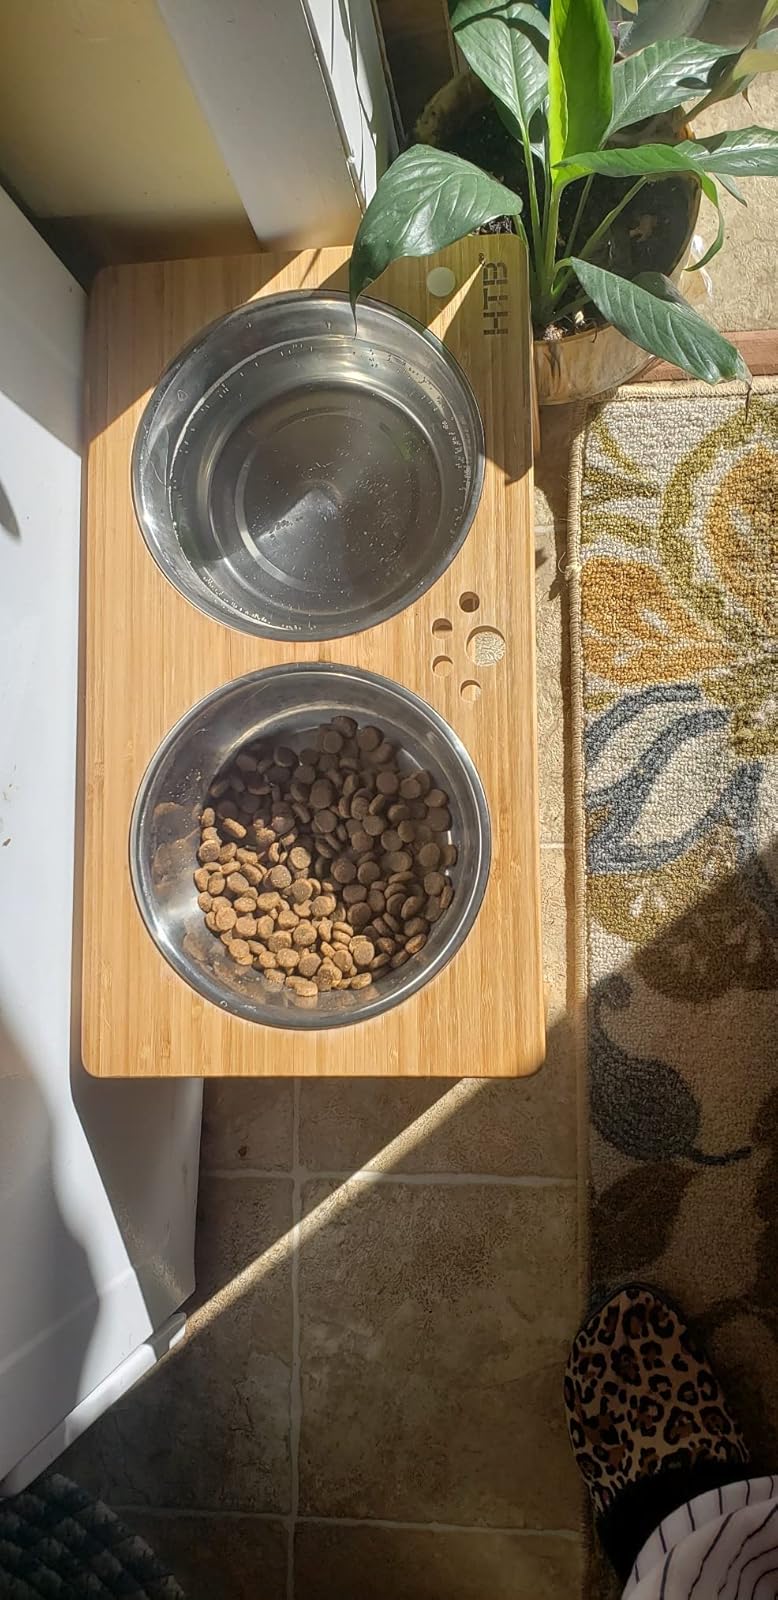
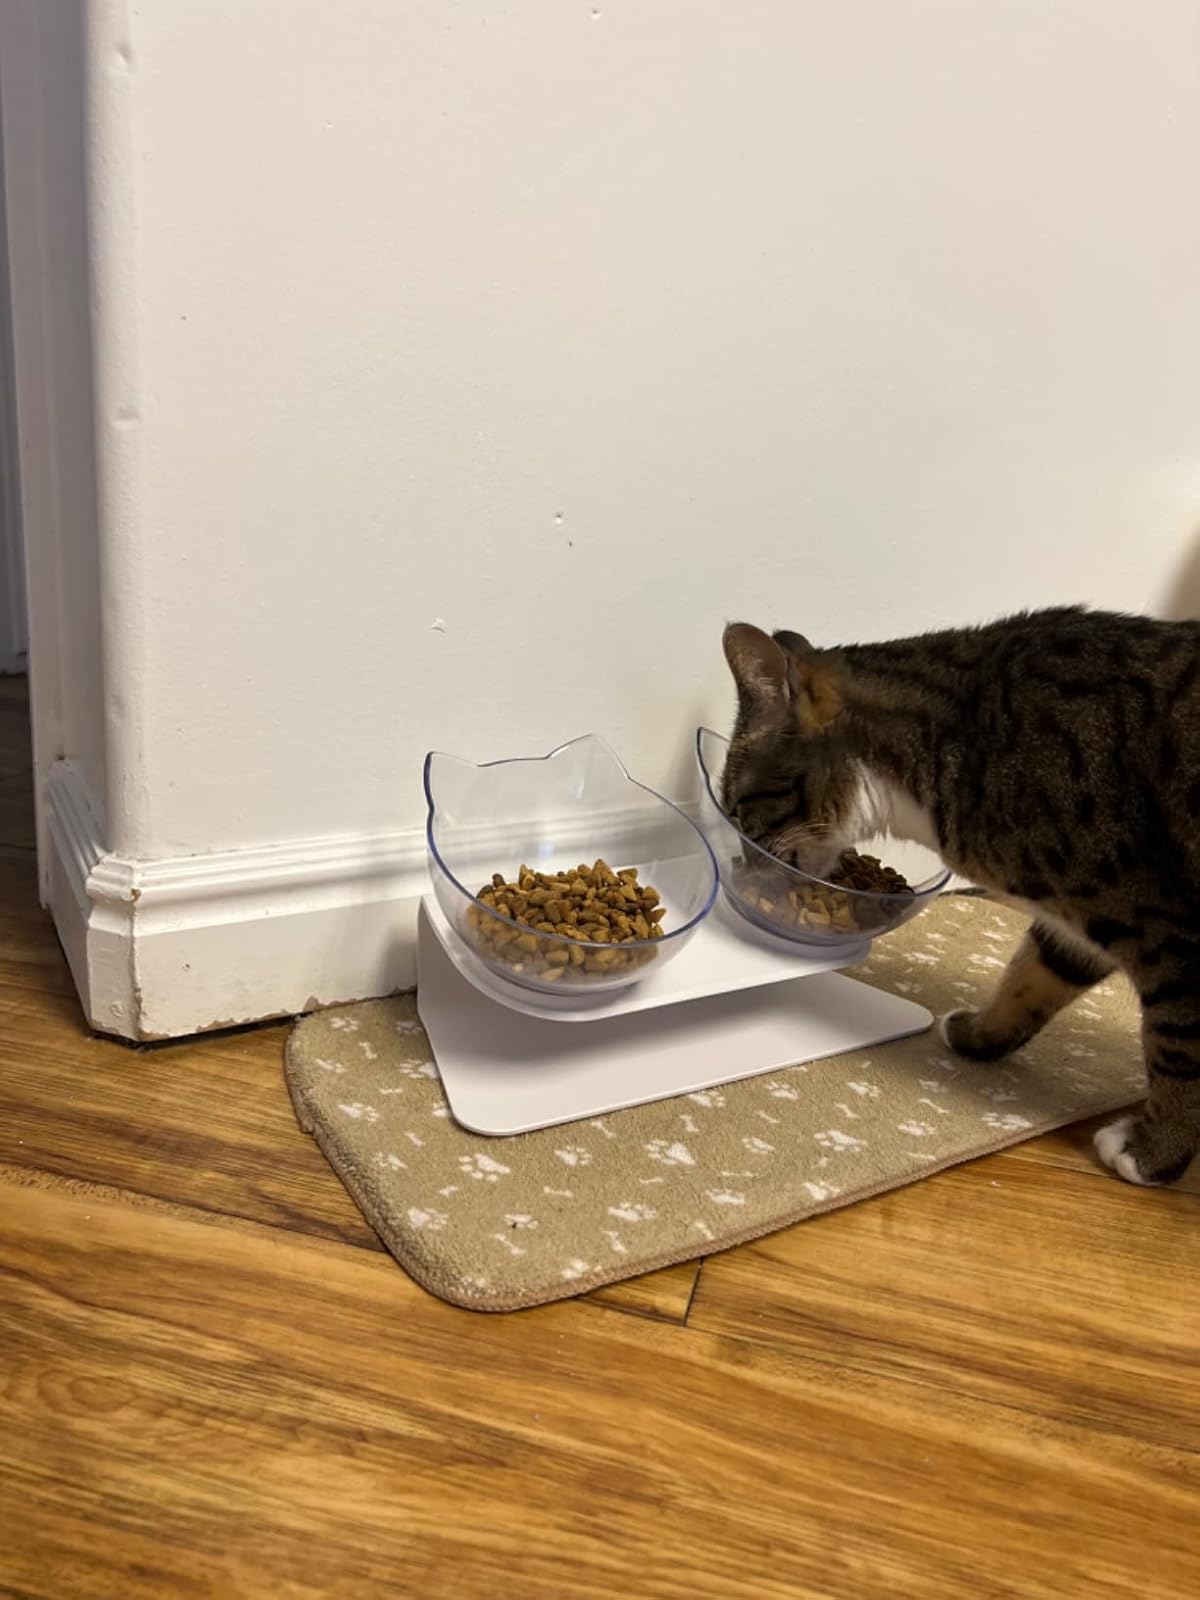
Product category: items_bowl
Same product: no